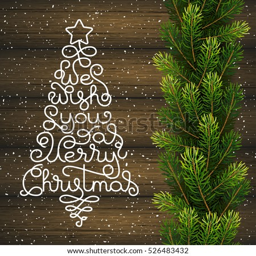
holiday gift card with hand lettering .